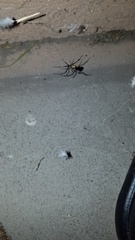
Species: Lactrodectus_hesperus